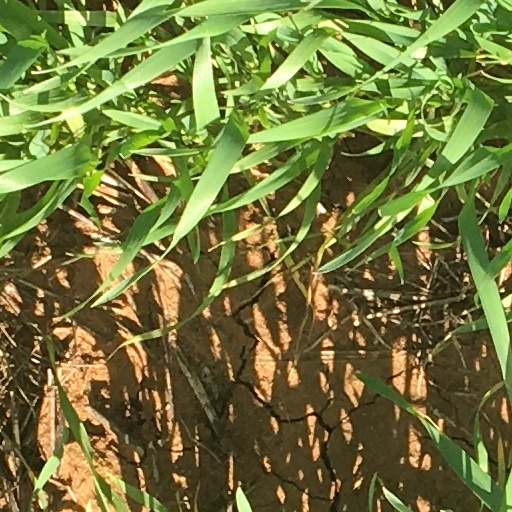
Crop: wheat